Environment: real
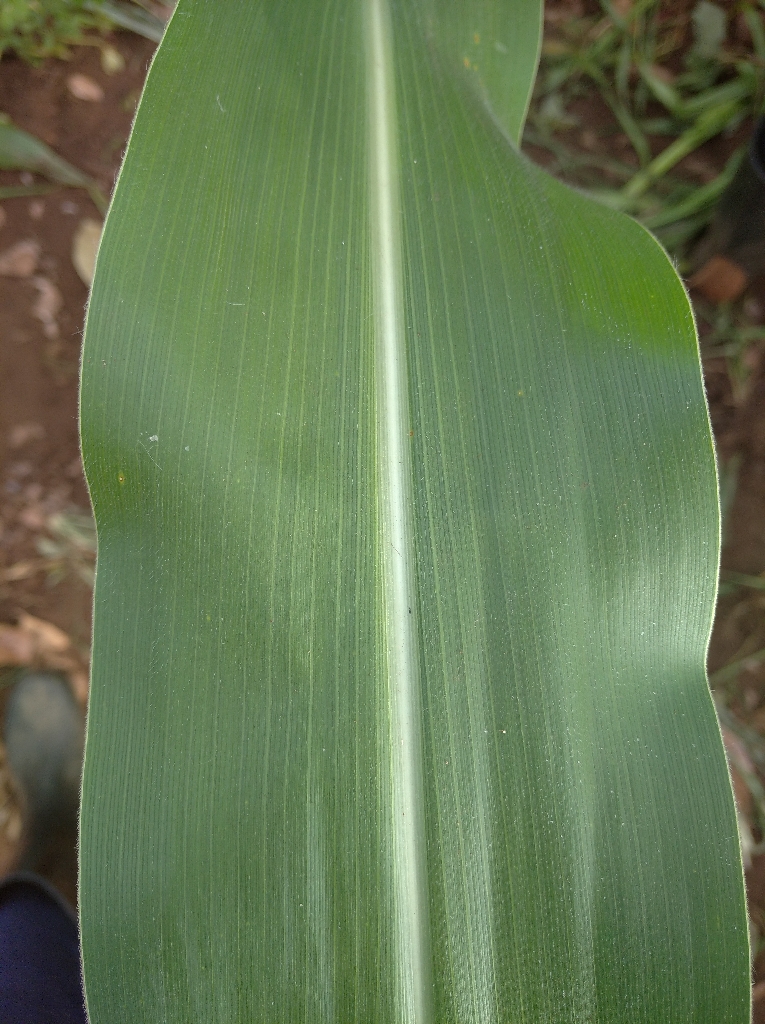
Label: healthy